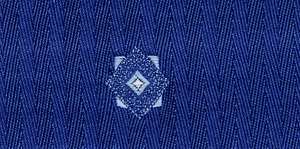
Charvet Place Vendôme, également appelée Charvet, est une entreprise française de création et de confection de vêtements sur mesure et de prêt-à-porter de luxe, pour hommes et pour femmes, notamment le linge, les cravates et les costumes. Fondée en 1838, elle a été le premier chemisier à ouvrir un commerce spécialisé. Depuis le XIXᵉ siècle, elle est spécialisée dans la fourniture de vêtements sur mesure aux rois, princes et chefs d'État. Son unique établissement est situé au 28, place Vendôme, à Paris.